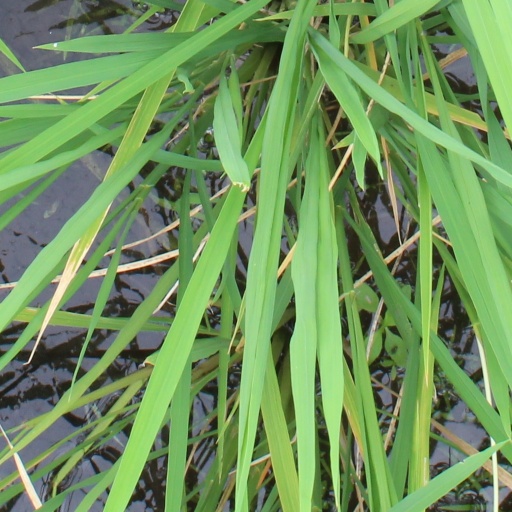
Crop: rice